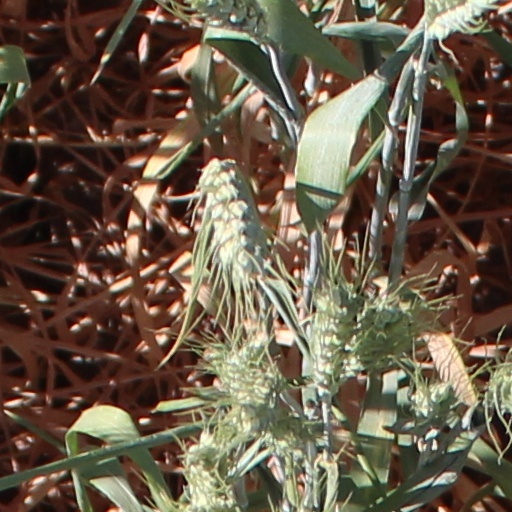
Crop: wheat